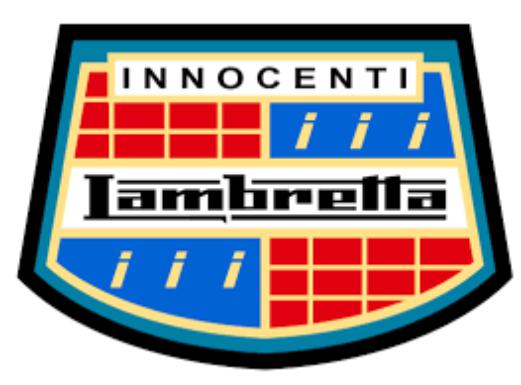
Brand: lambretta
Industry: Transportation